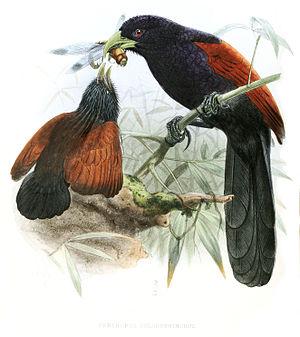
Le Coucal de Ceylan est une espèce d'oiseau de la famille des Cuculidae, endémique du Sri Lanka.